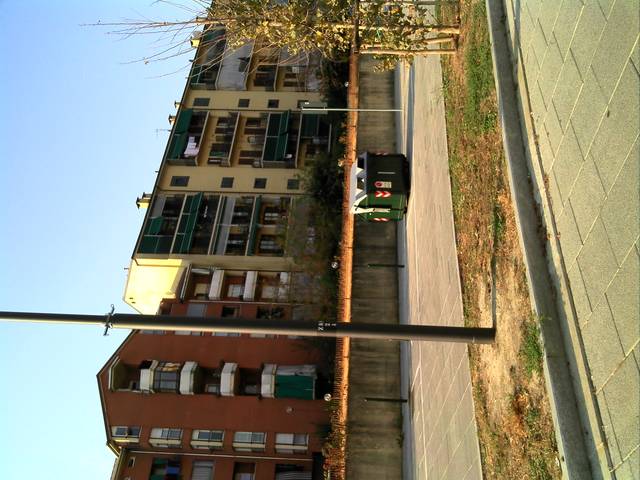
Region: Italy
Coordinates: 45.09, 7.686